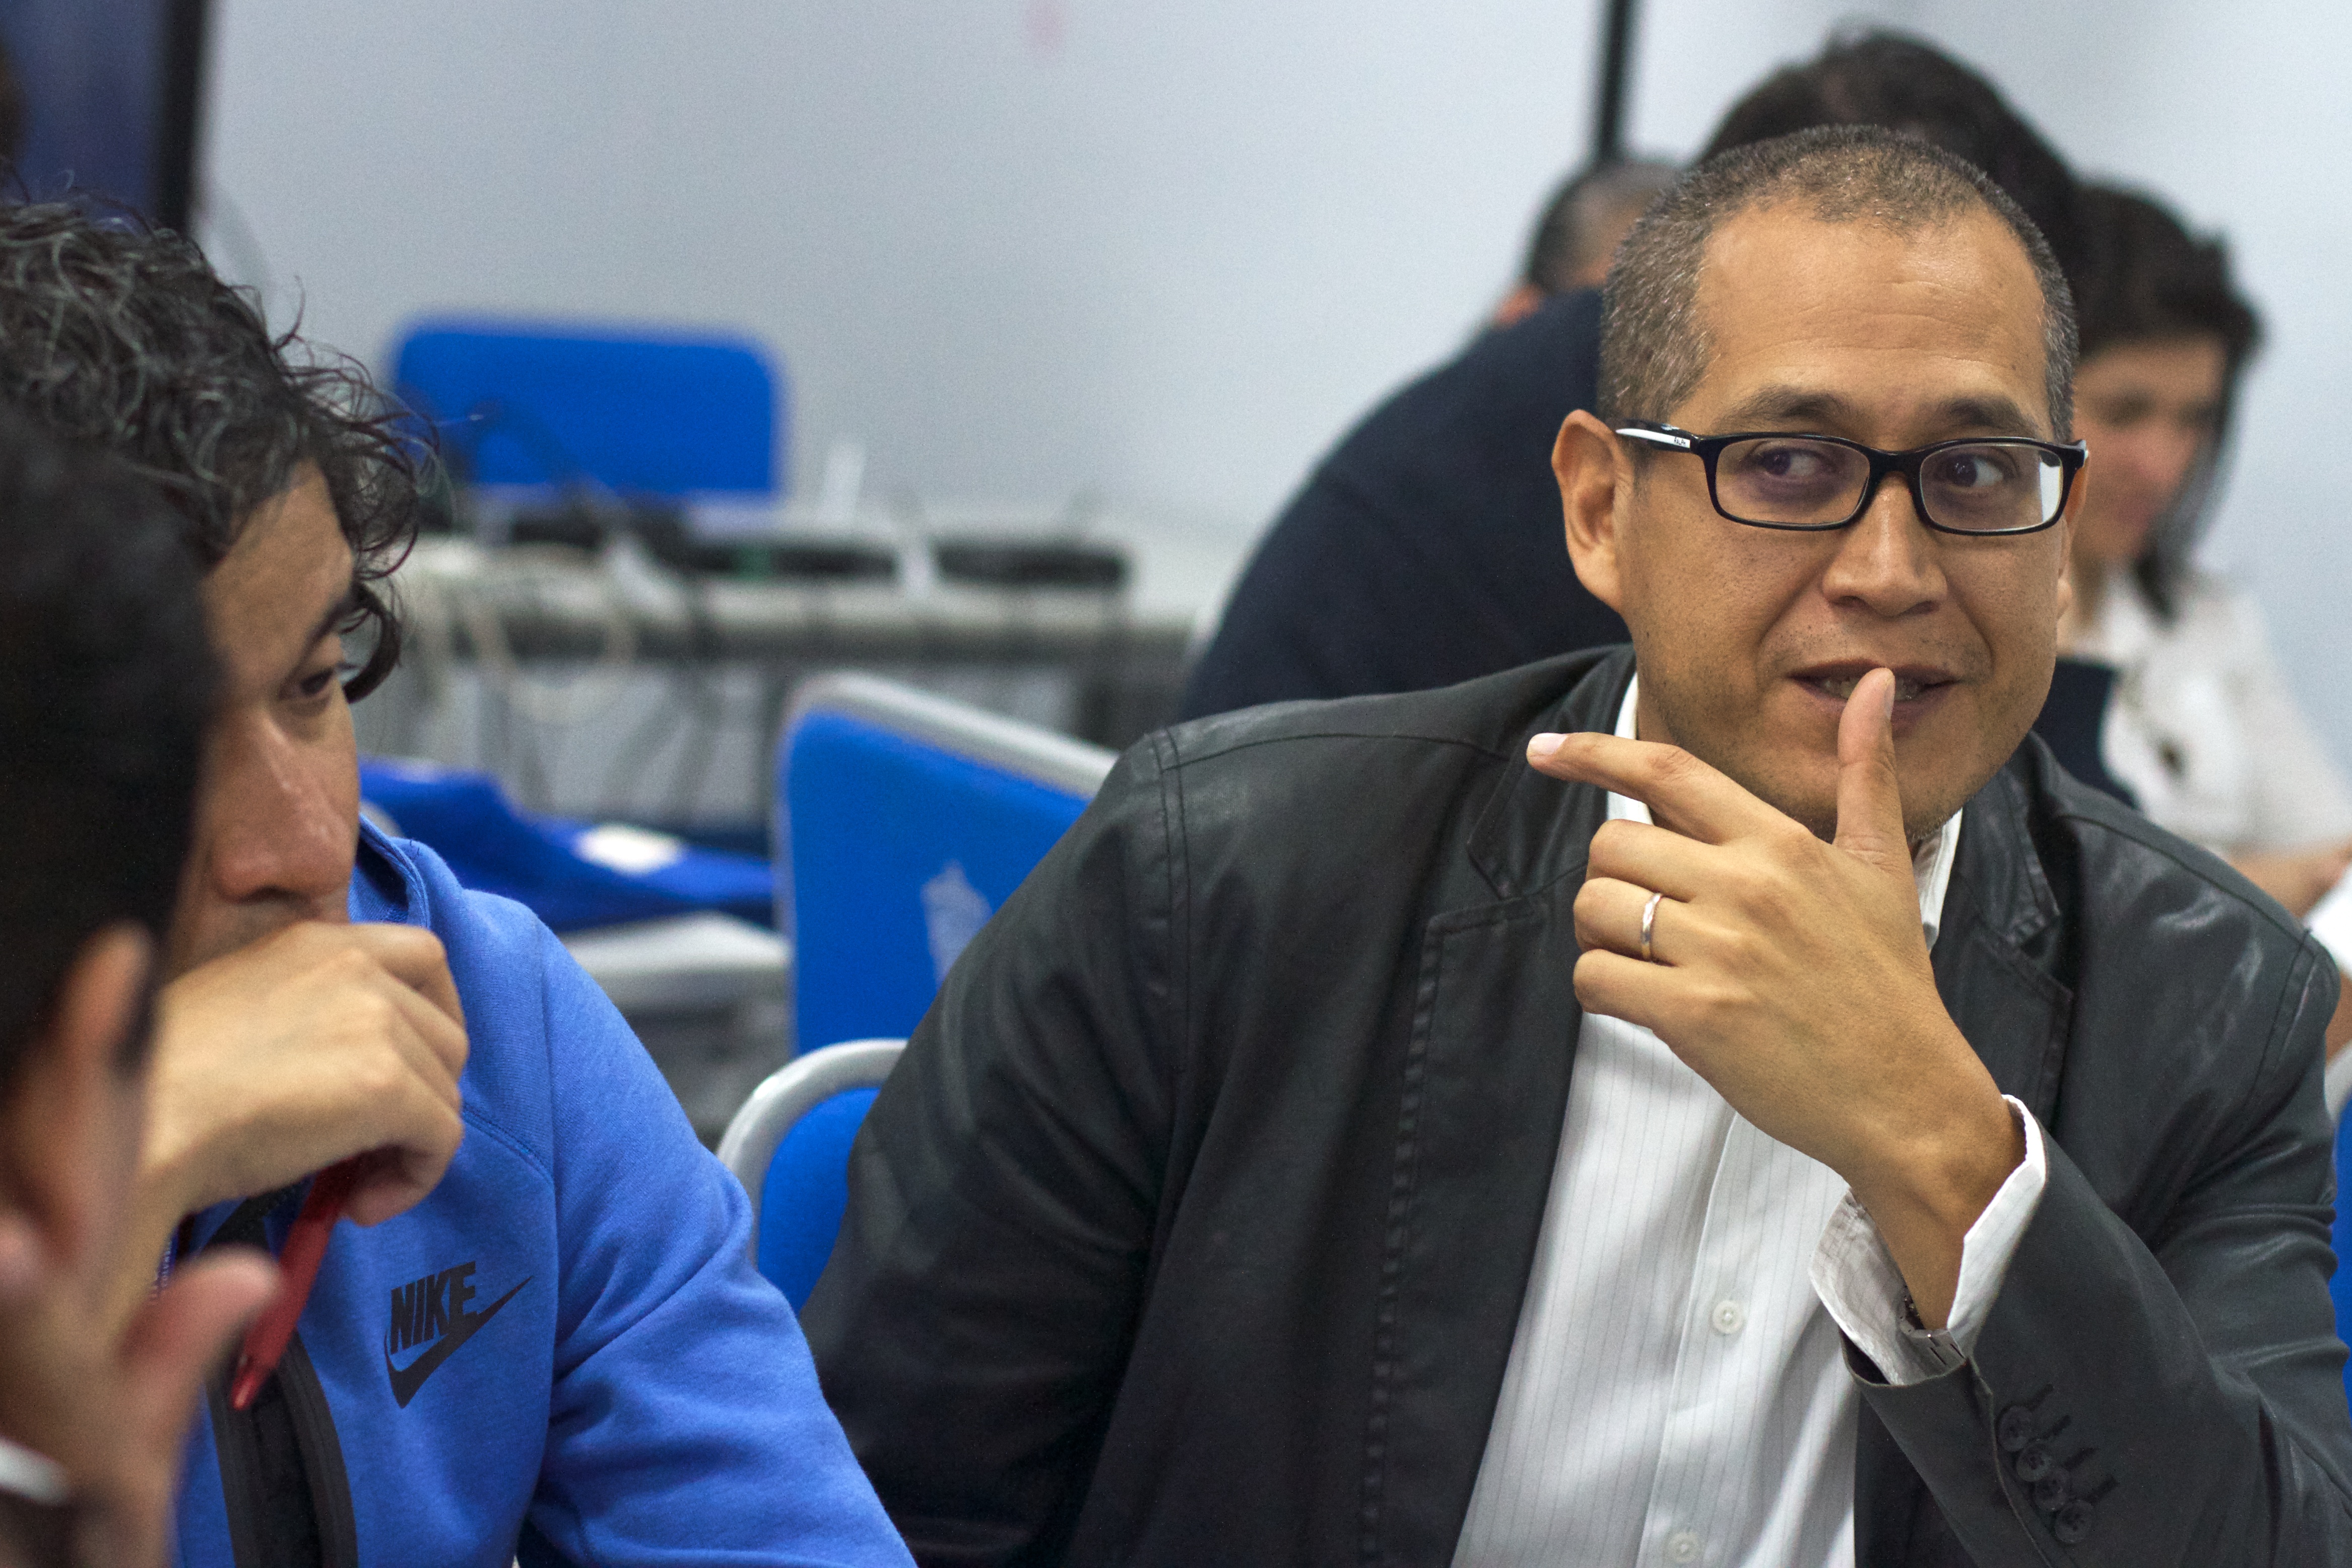
person, udgagora